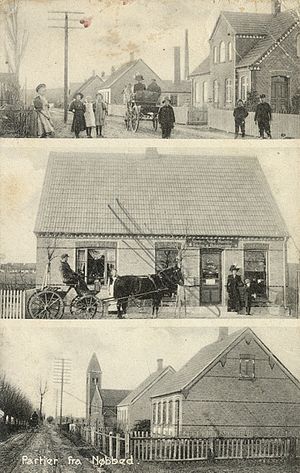
Nøbbet
Postkort o. 1910
Nøbbet i Horslunde Sogn - historisk postkort fra Vest-Lolland
Nøbbet i Horslunde Sogn nordøst for Nakskov på det vestlige Lolland er en lille landsby med en kirke opført i 1908 og indtil midten af 1900-tallet med egen skole og telefoncentral. I 2010 blev der installeret nye vandrør til alle huse. Nøbbet består bl.a. af Viemosevej, Egholmvej og Basevej.